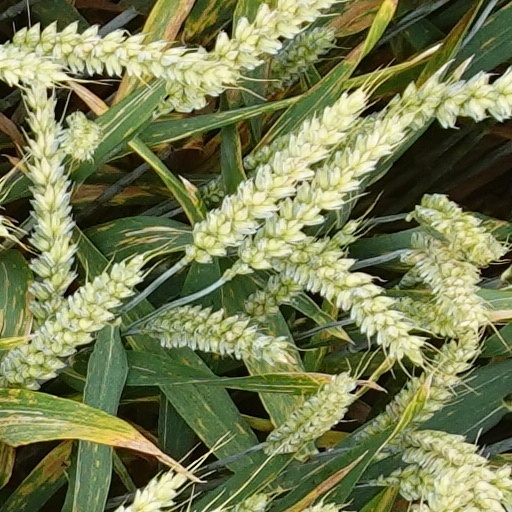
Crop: wheat